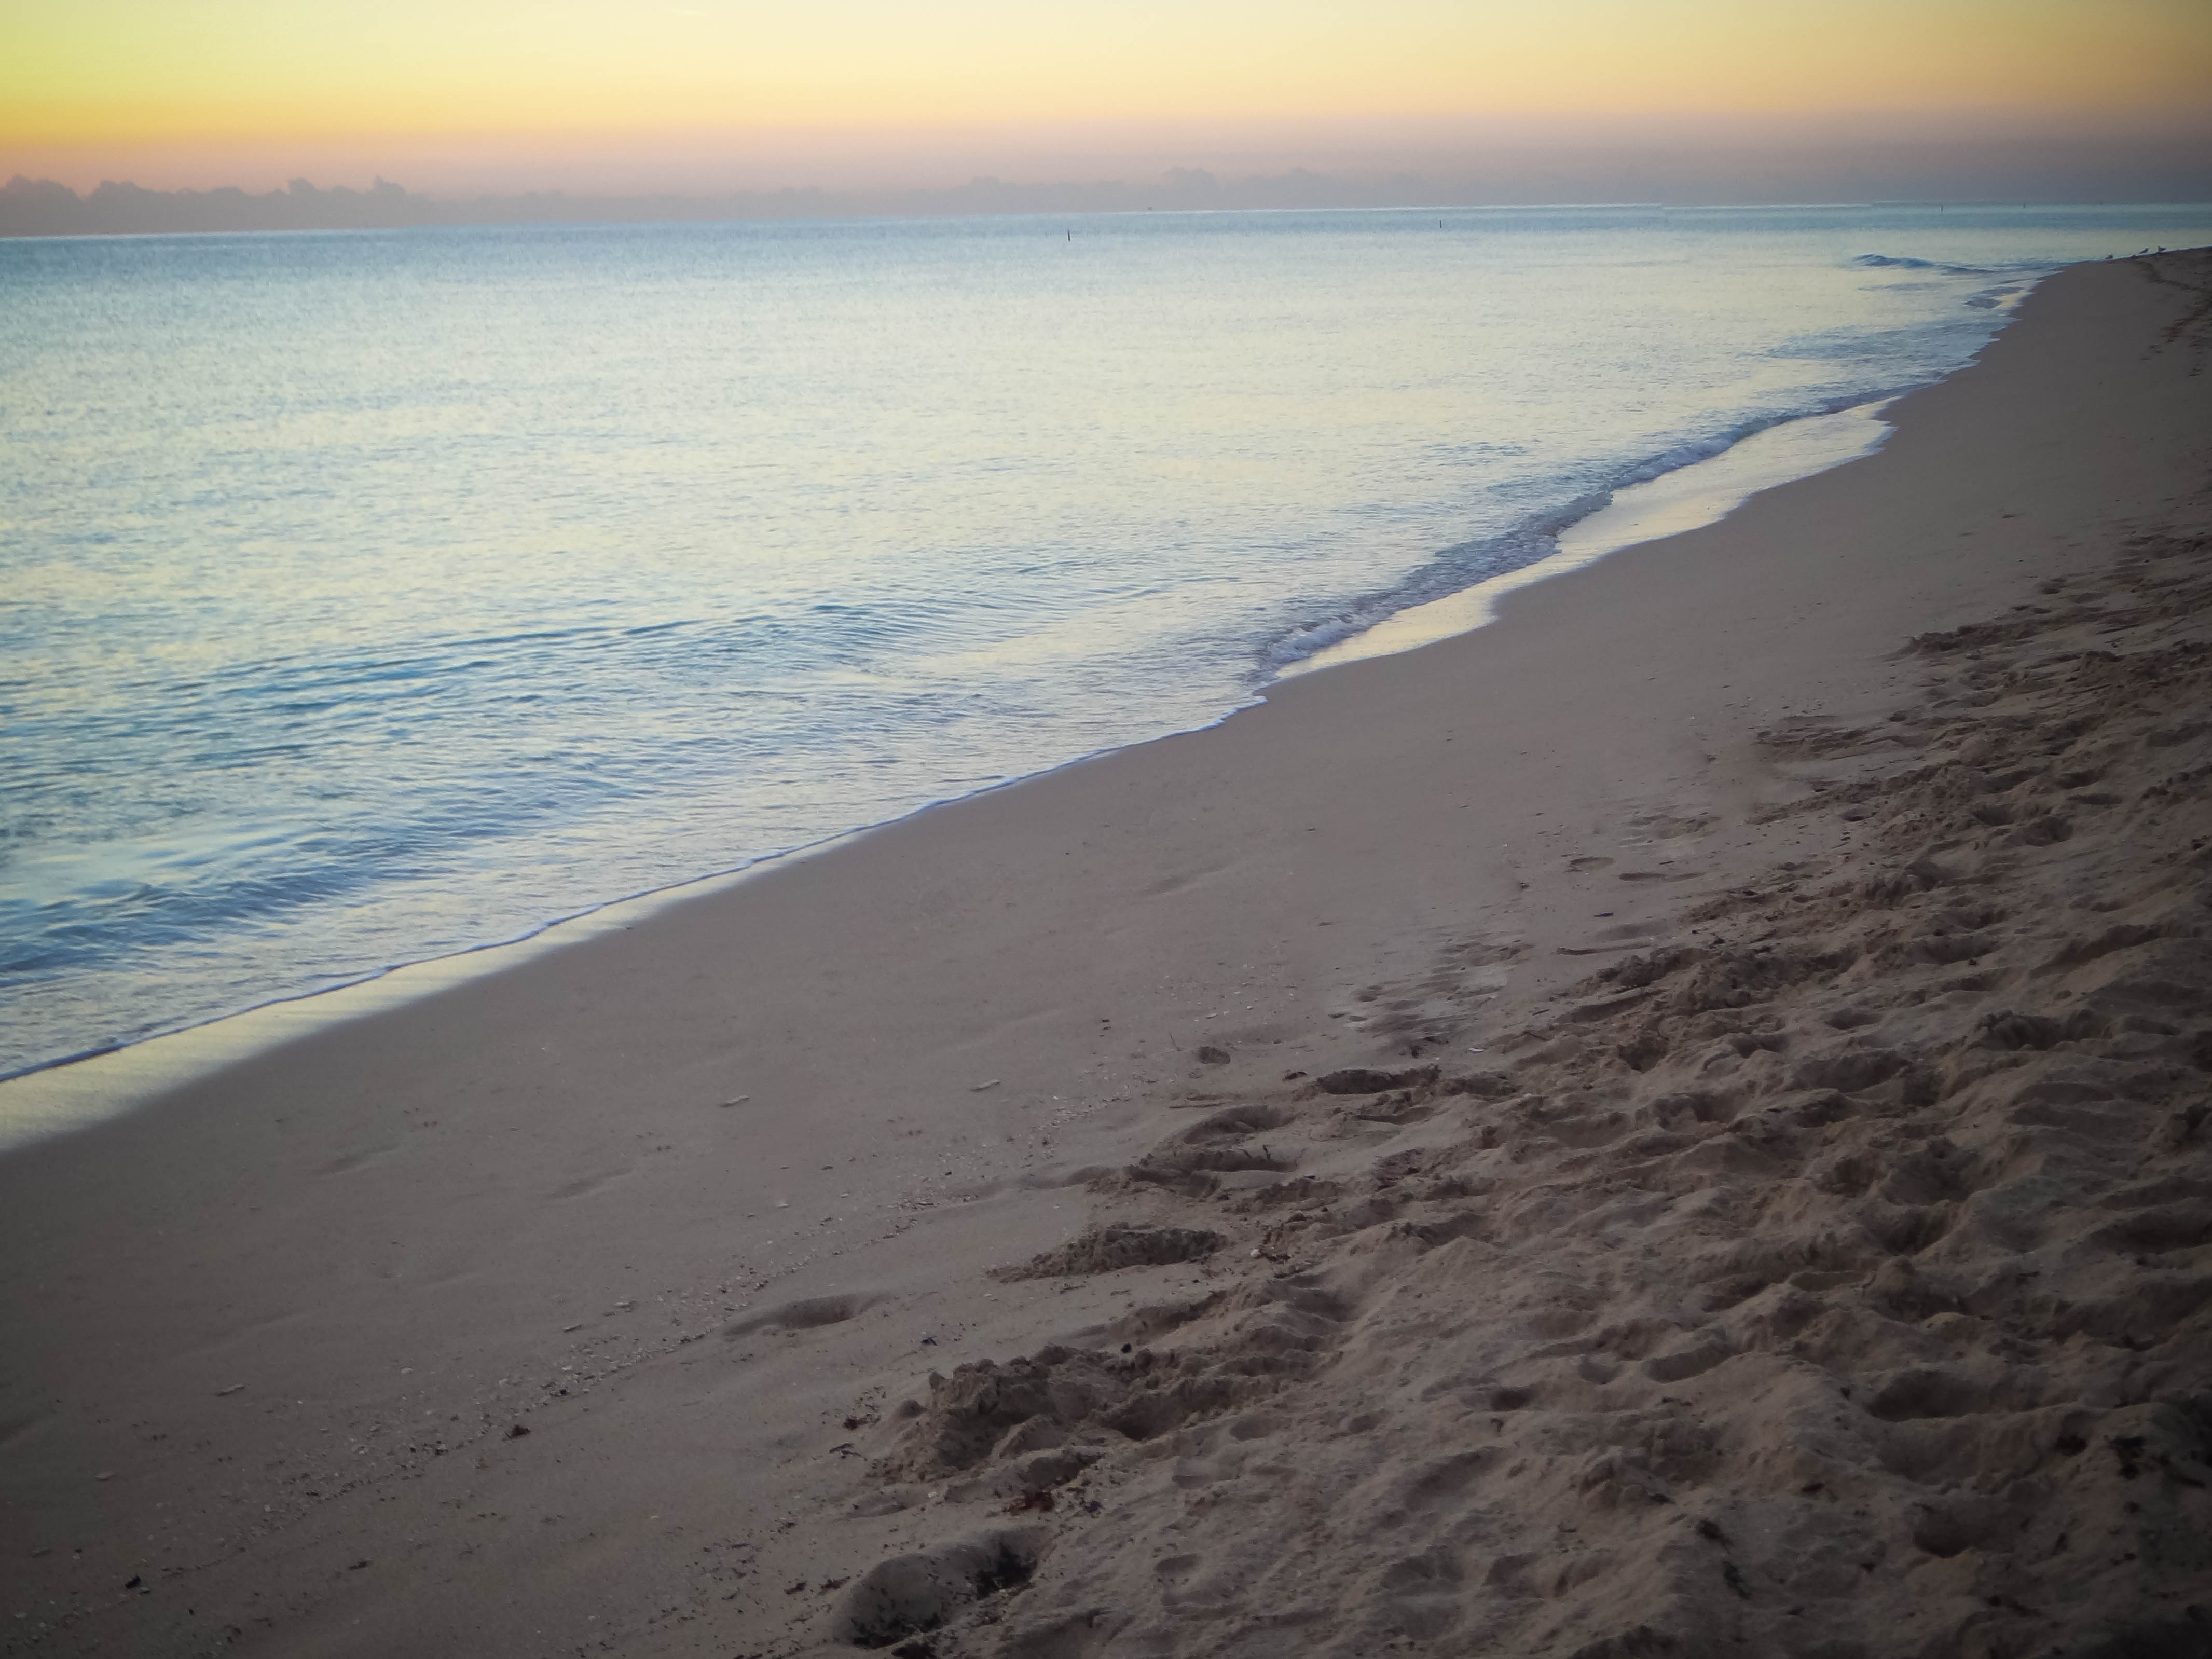
beach, landscape, sea, coast, water, nature, outdoor, sand, ocean, horizon, cloud, sky, sun, sunrise, sunset, sunlight, morning, shore, wave, dawn, summer, vacation, dusk, relax, paradise, scenic, bay, blue, material, body of water, sunny, cape, wind wave